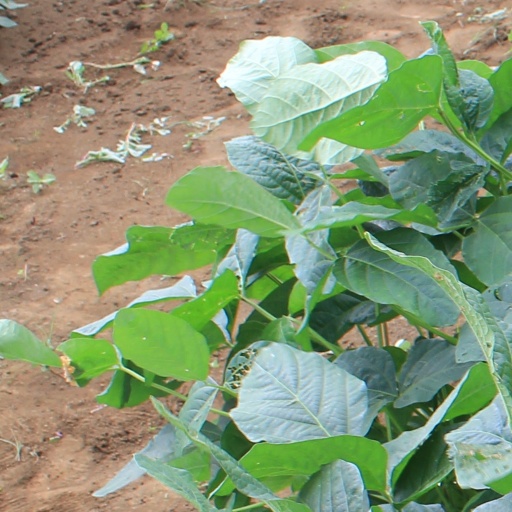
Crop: soybean